Palace of Peter the Cruel, Cuéllar

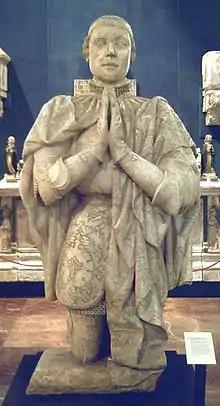
Statue of Peter I.

A fact that motivated the current name of the palace, was the linking history that Peter I of Castile has with the building and his love affairs.